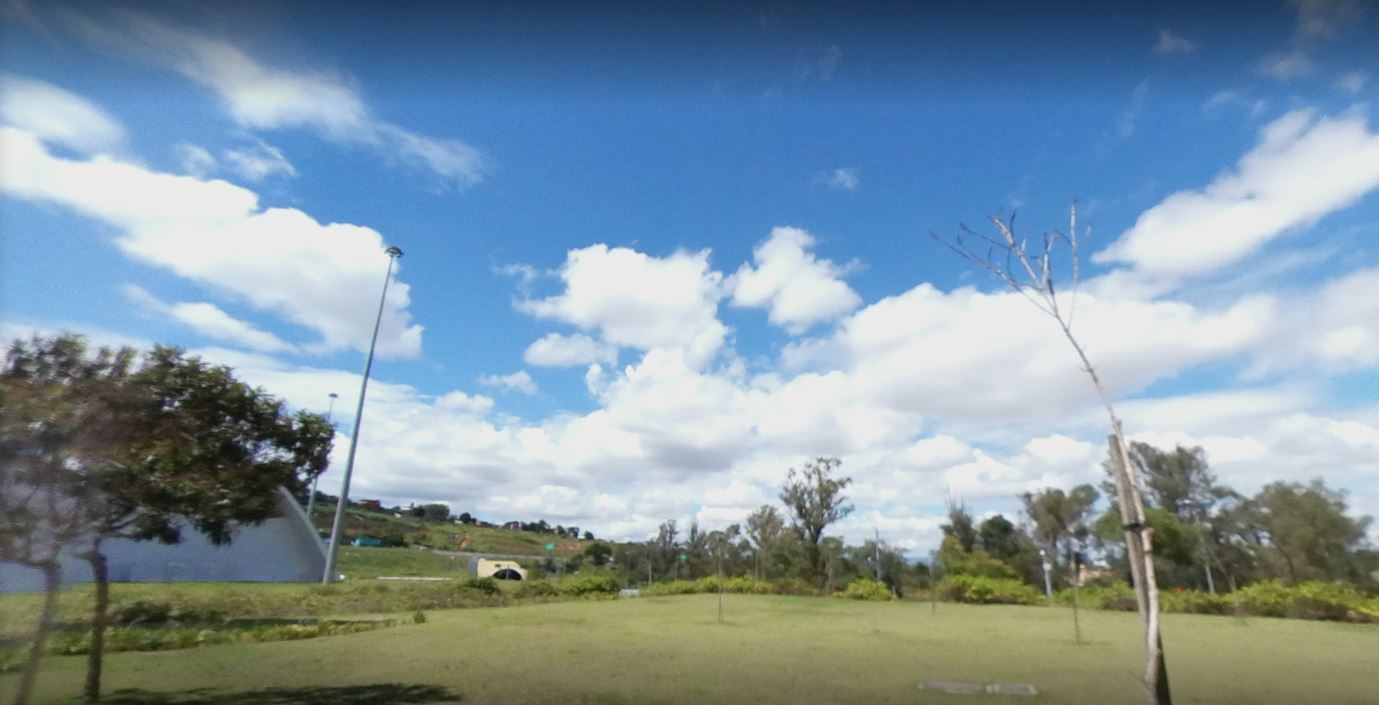
Fire: no
Smoke: no